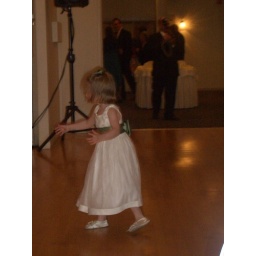
flower girl in her twirly dress